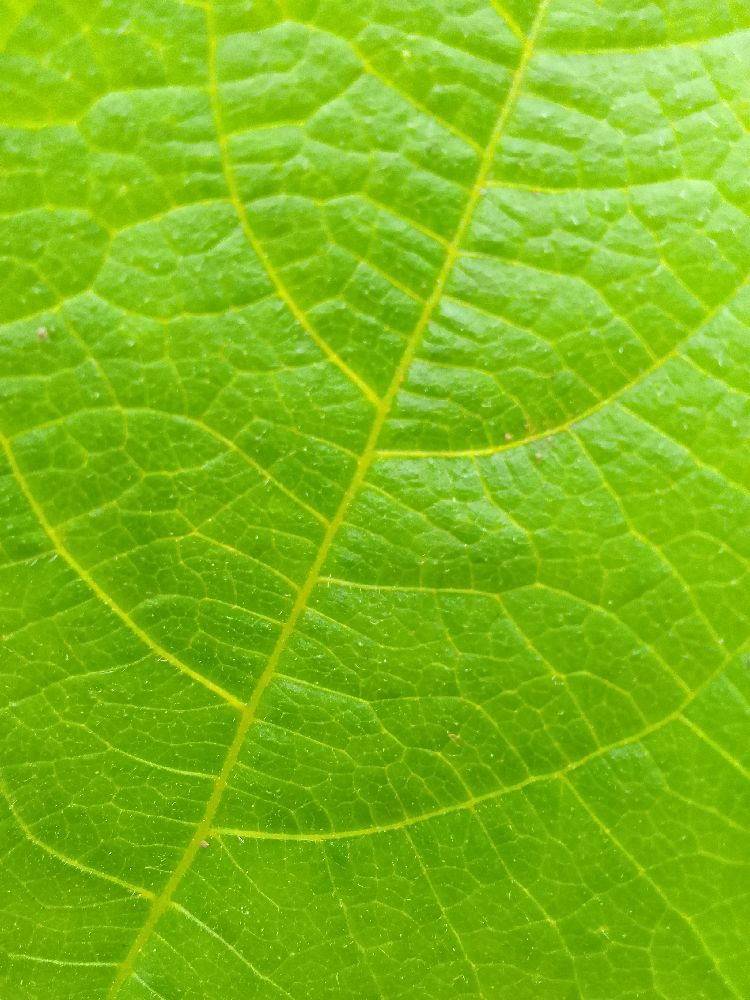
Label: healthy